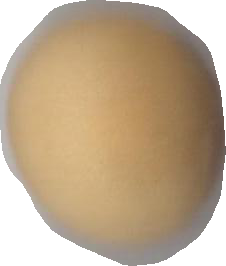
Variety: Dega